10 (Southern Cross Austereo)

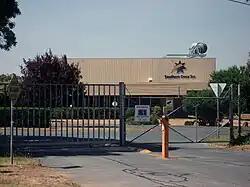
Southern Cross Austereo's former play-out broadcast centre at Aspinall Street in Watson, Australian Capital Territory in 2009.

The network expanded into the Spencer Gulf and Broken Hill areas on 31 December 2003 under a supplementary license granted to Southern Cross GTS/BKN by the ABA.